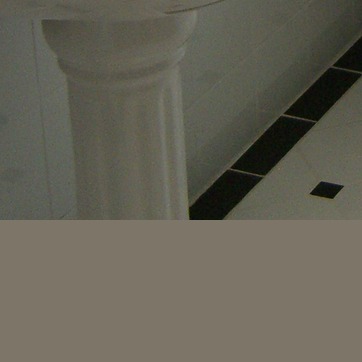
Material: ceramic